Central and Northern Ostrobothnian dialects

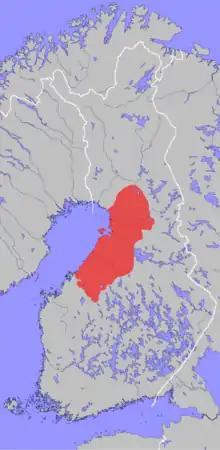
Central and Northern Ostrobothnian dialects

Central and Northern Ostrobothnian dialects are Western Finnish dialects spoken in Northern and Central Ostrobothnia, as well as in the Ranua municipality in Lapland. The dialects have been influenced by the Savonian dialects, the influence is weaker at the coasts and stronger in the inland areas.